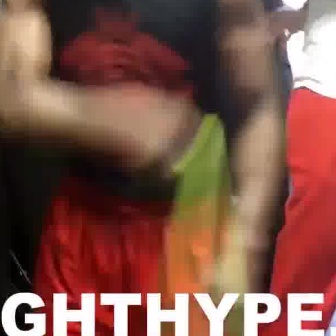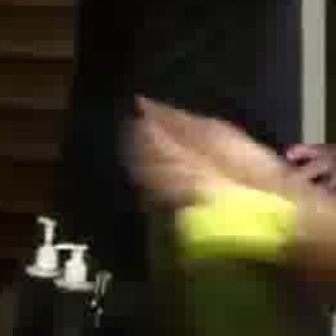
  Please identify the target specified by the bounding box [106,79,200,174] in the first image and locate it in the second image. Return the coordinates in [x_min,y_min,x_max,y_max] format.
Answer: [115,85,288,259]